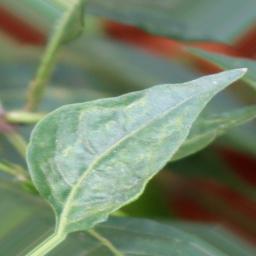
Label: healthy